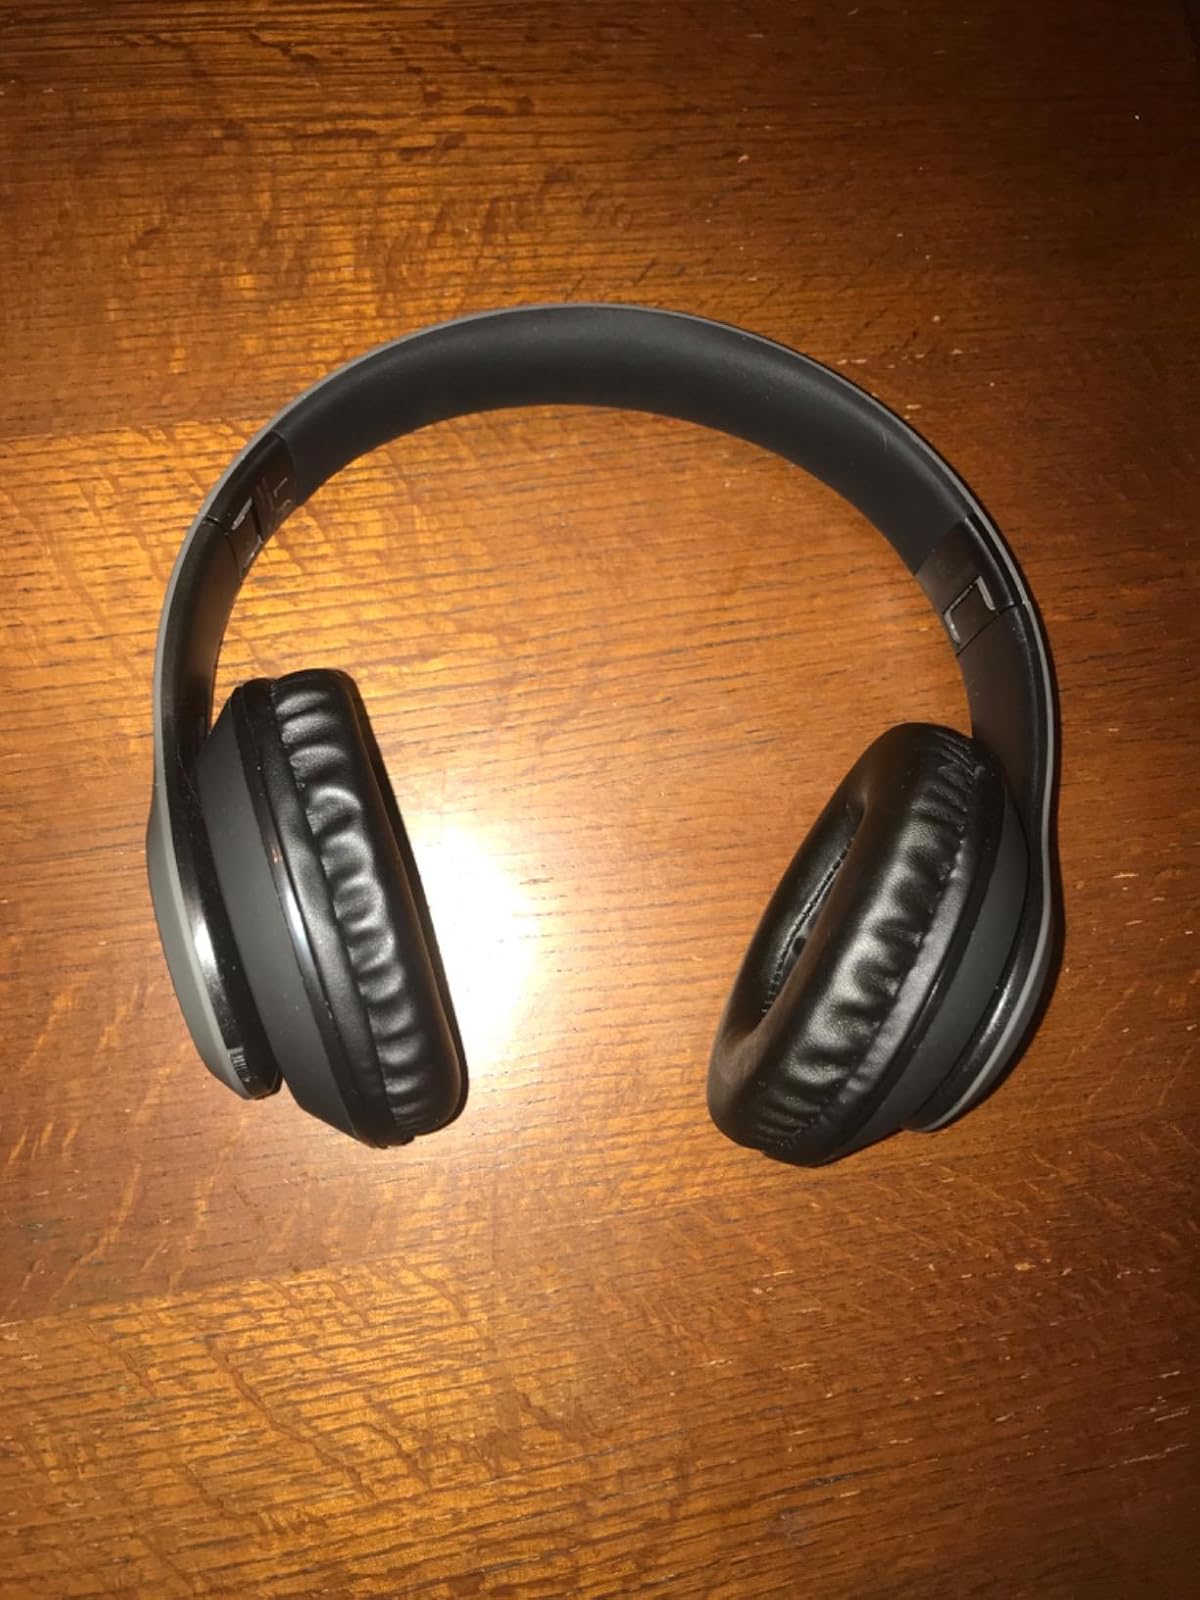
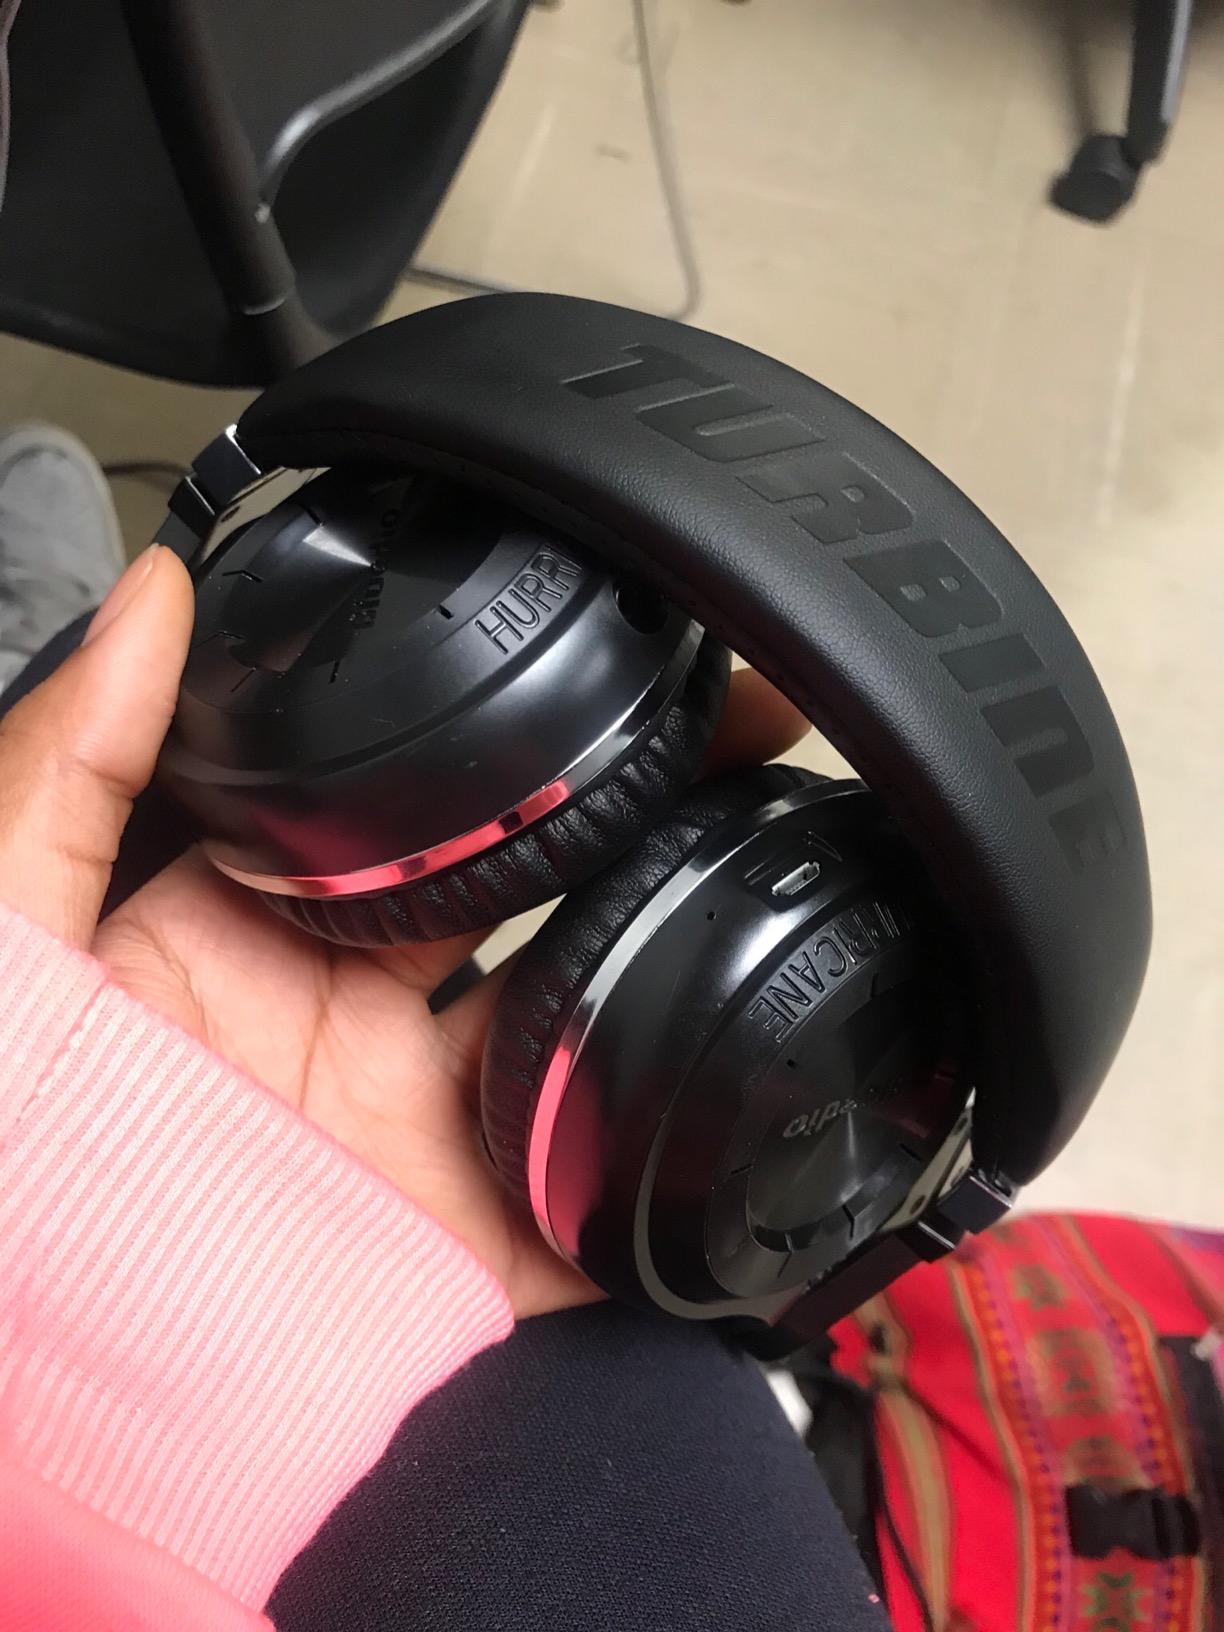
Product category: headphones
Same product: no